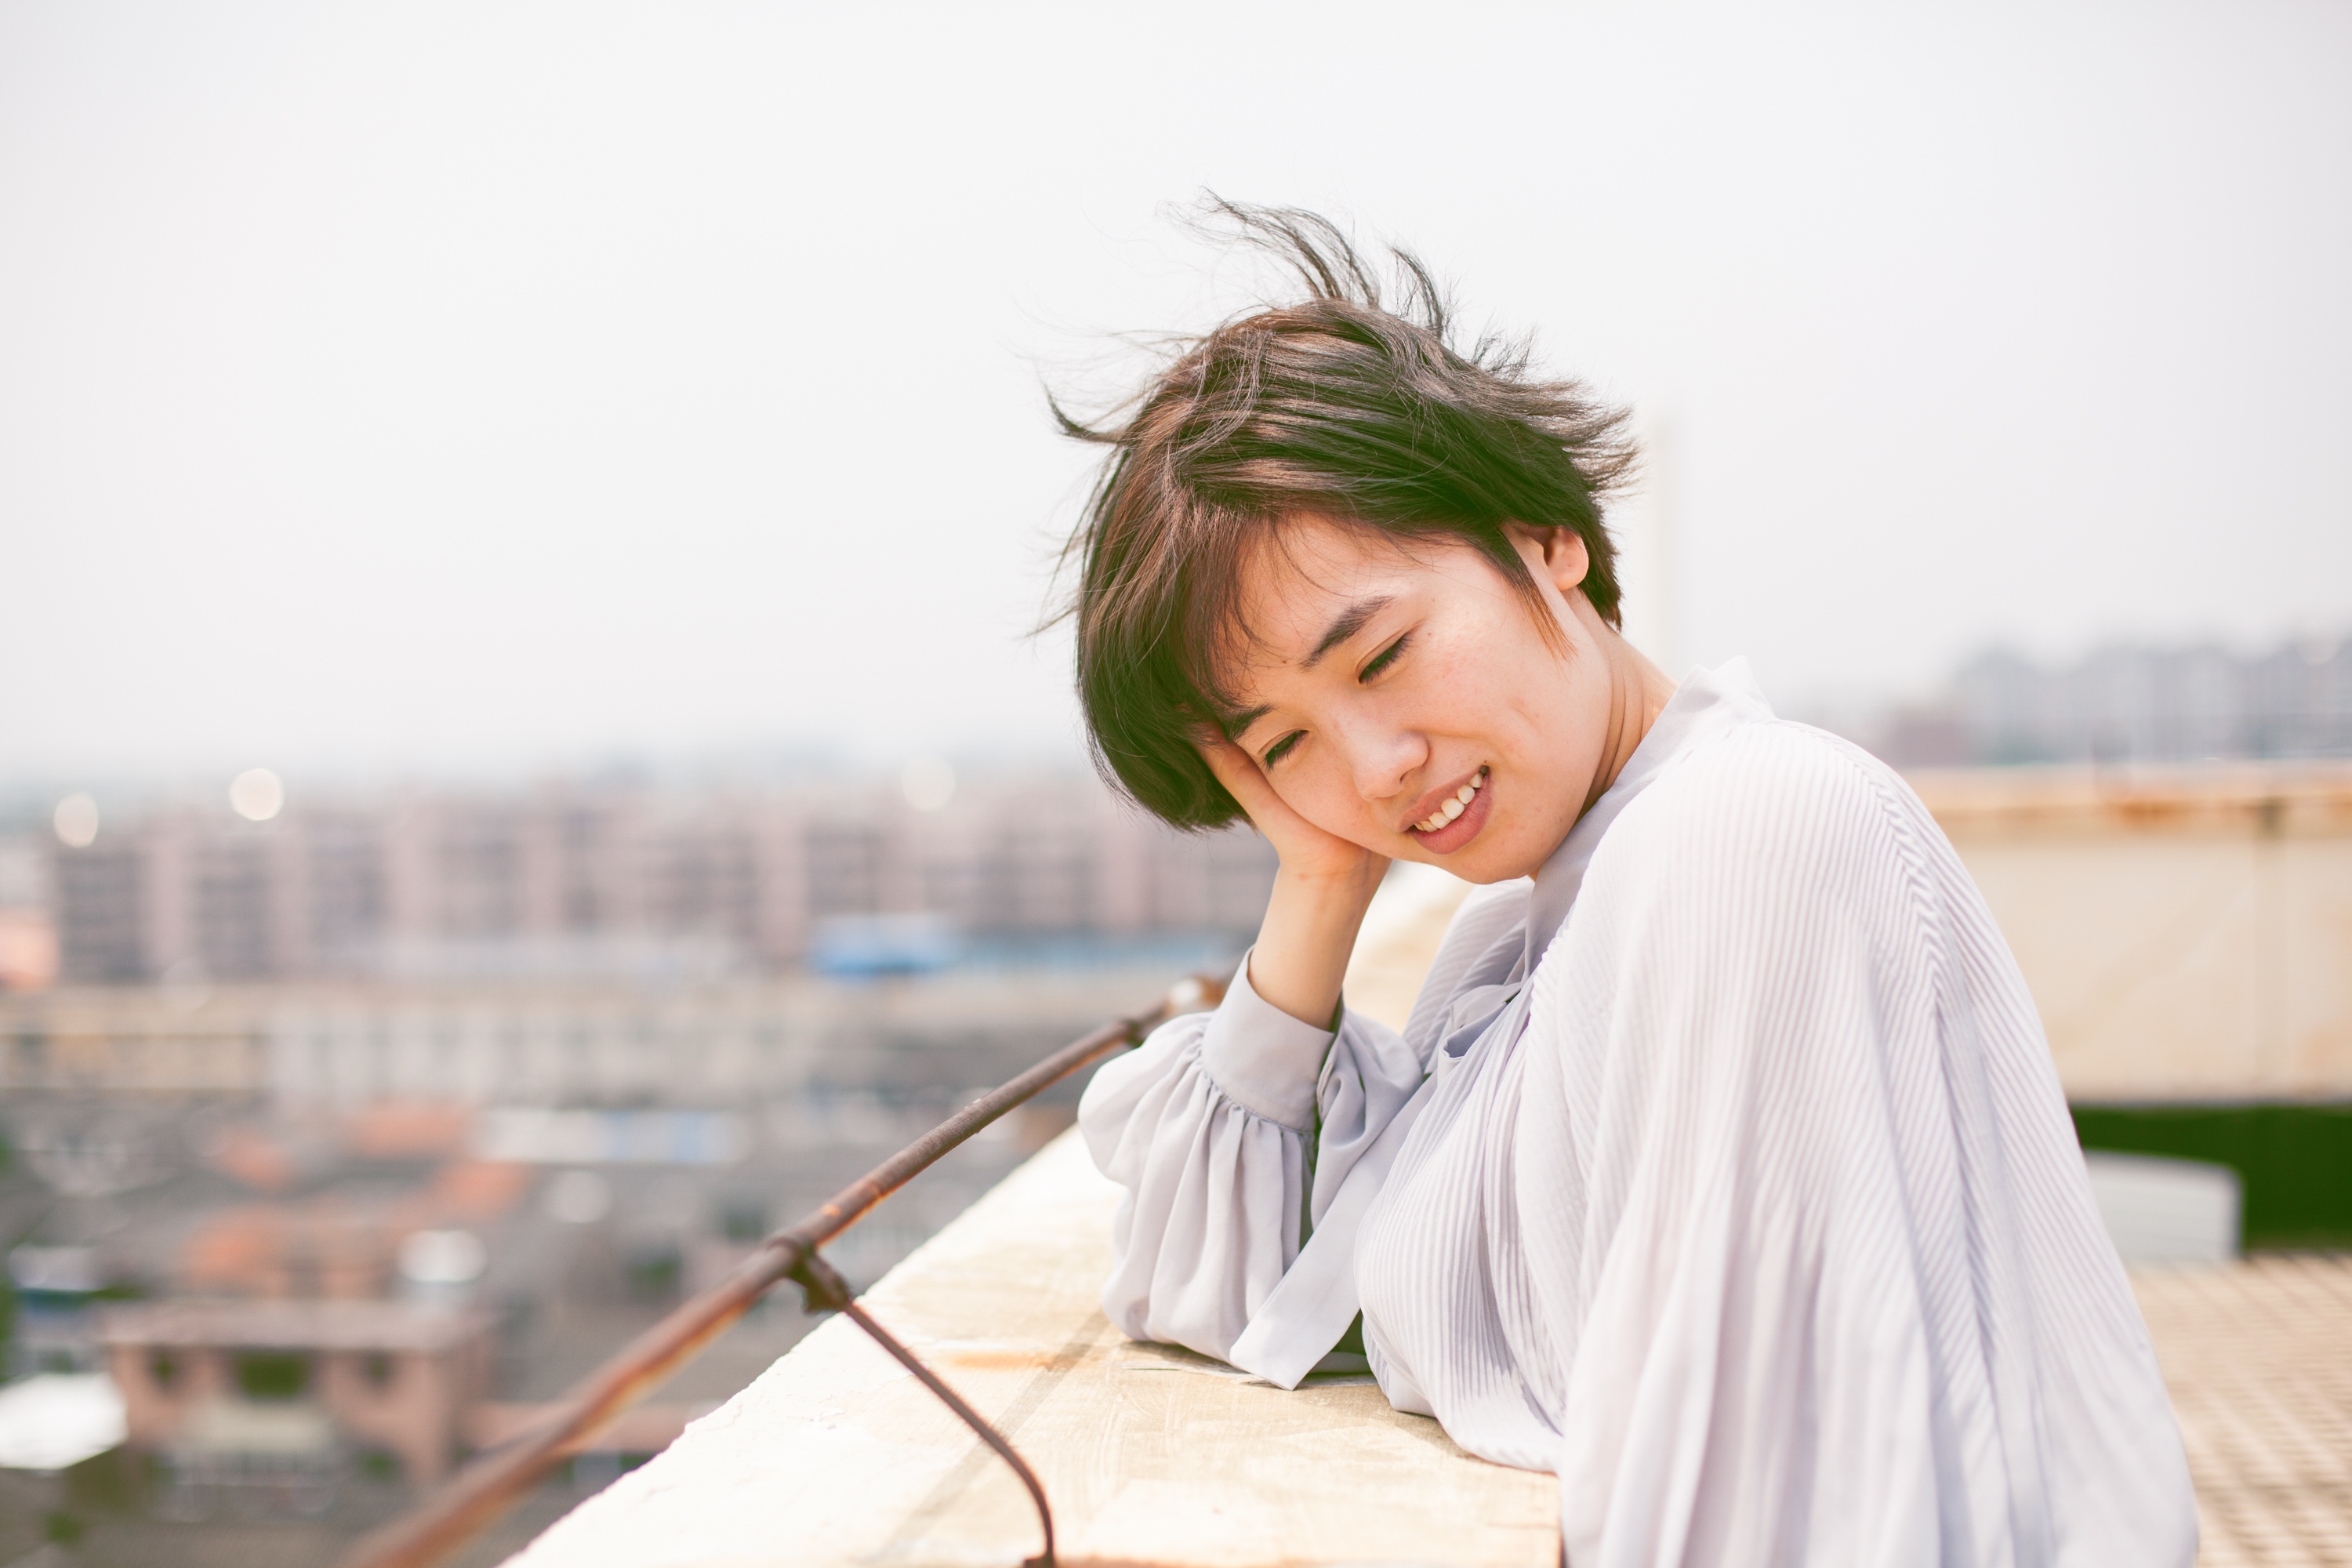
person, girl, sunshine, photography, summer, portrait, spring, sitting, girls, photograph, beauty, short hair, photo shoot, the rooftop, portrait photography, human positions